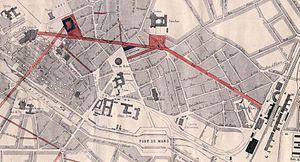
La vue du plan datant de 1878 permettant de relier la gare du Mans à la place des Jacobins.
Le Mans, actuel chef-lieu de la Sarthe et ancienne capitale provinciale du Maine est un lieu au riche patrimoine architectural. La ville est gratifiée du label Villes et Pays d'Art et d'Histoire attribué par le ministère de la Culture. Le monument le plus populaire reste la cité Plantagenêt que les habitants nomment communément Vieux Mans. Les remparts et les tours de la vieille ville sont datés du IIIᵉ siècle apr. J.-C. La cité est considérée avec Rome comme l'une des deux villes d'Europe les mieux conservées du Bas-Empire romain. D'autres monuments comme la cathédrale Saint-Julien, le palais du Grabatoire ou le palais des comtes du Maine se trouvent à l'intérieur de la vieille ville. La vieille cité offre une grande diversité d'hôtels particuliers et de maison de maîtres, de la Renaissance jusqu'au XVIIIᵉ siècle. La cité Plantagenêt est une vitrine touristique pour la ville, grâce à l'événement saisonnier de la nuit des chimères.
Le Mans est une commune faisant partie des grandes villes du Grand Ouest français, située dans la région des Pays de la Loire et le département de la Sarthe dont elle est la préfecture.